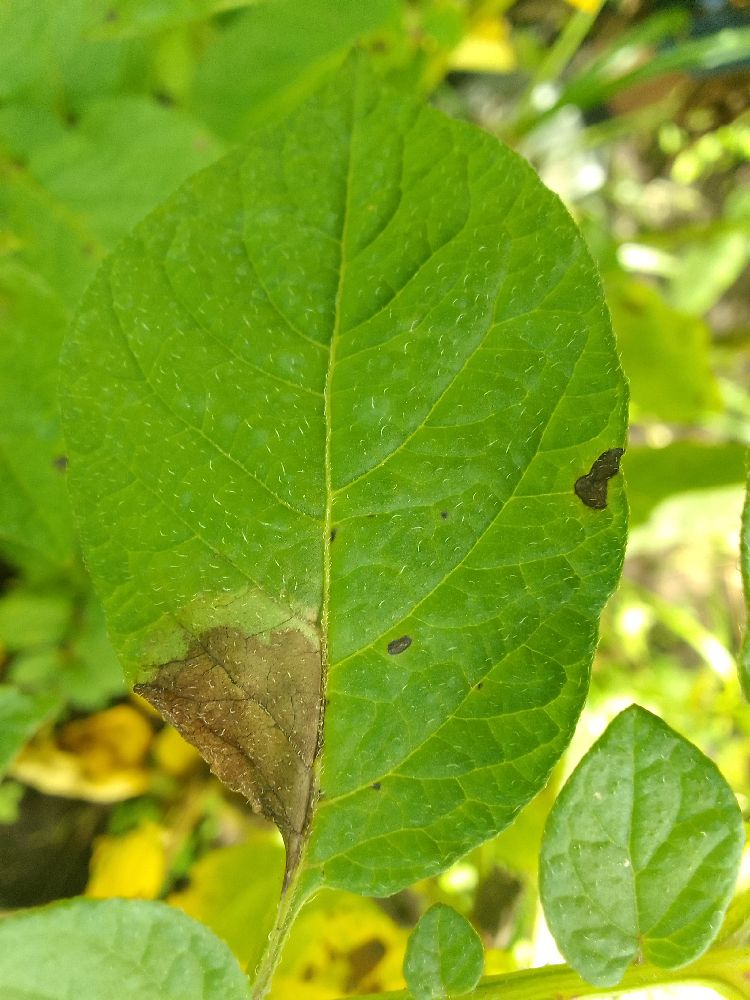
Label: Late blight